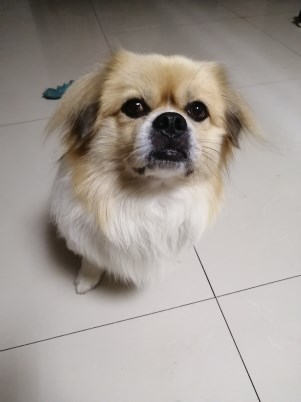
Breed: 480-n000125-Pekinese